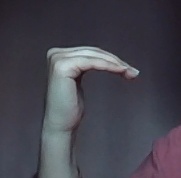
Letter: haa